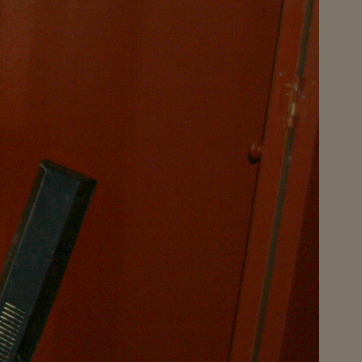
Material: painted